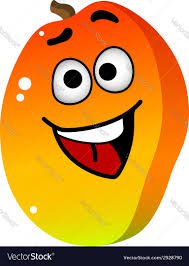
Label: Mango